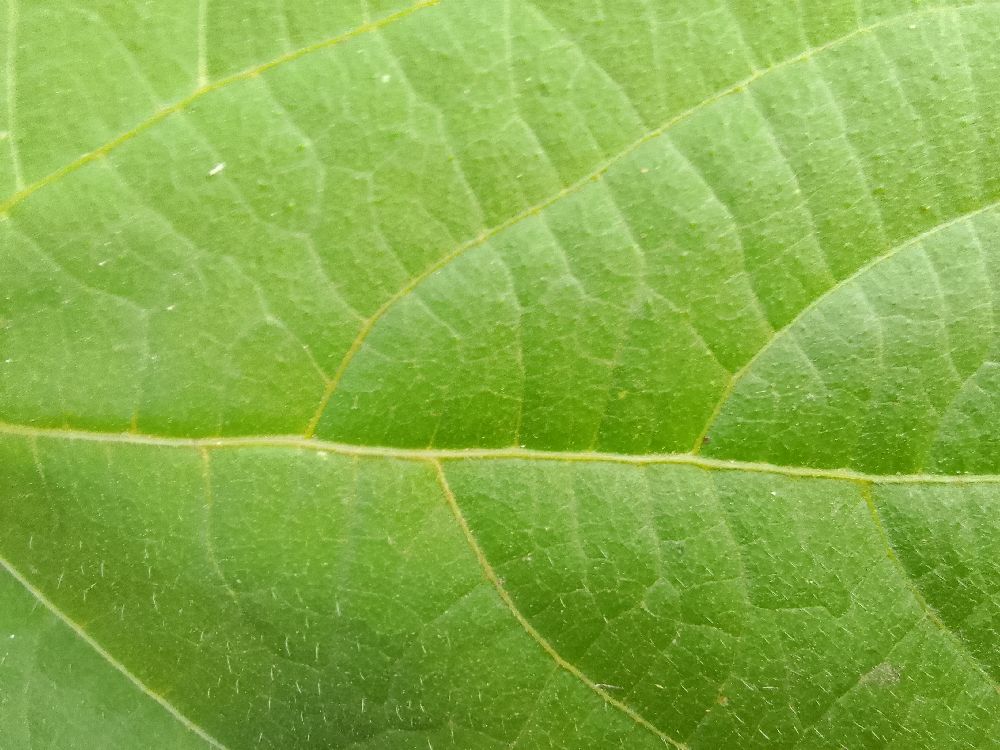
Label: healthy